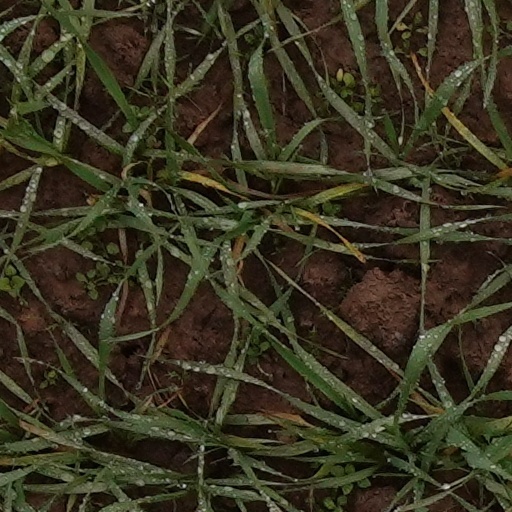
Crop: wheat